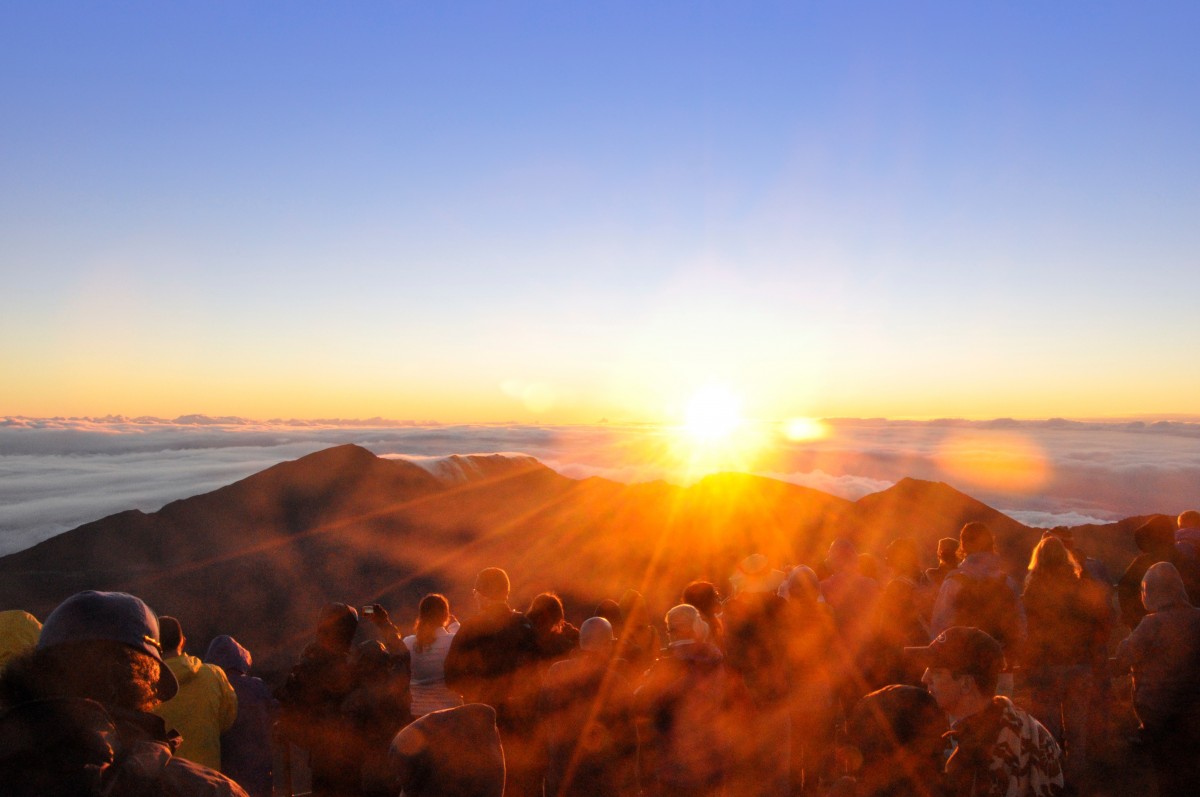
Tags: horizon, mountain, sun, sunrise, sunset, sunlight, morning, hill, dawn, dusk, evening, plain, plateau